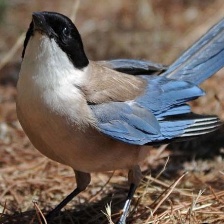
Species: IBERIAN MAGPIE
Scientific name: CYANOPICA COOKI
ImageNet parent category: magpie